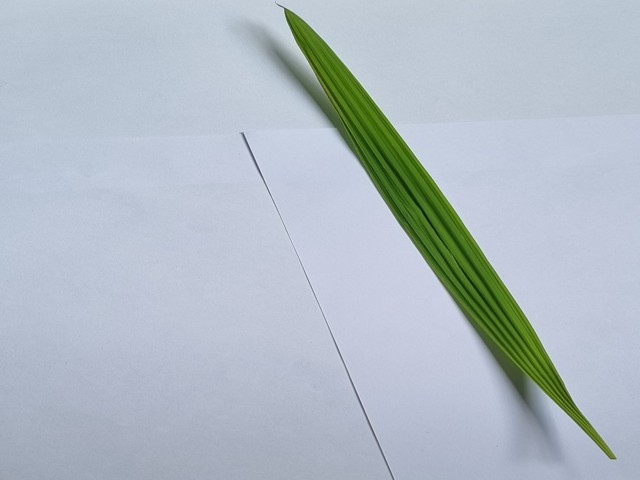
Plant: betal